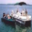
Label: ship